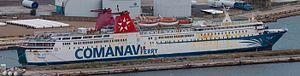
Le ferry Bni Nsar détenu à Sète le 10 novembre 2013.